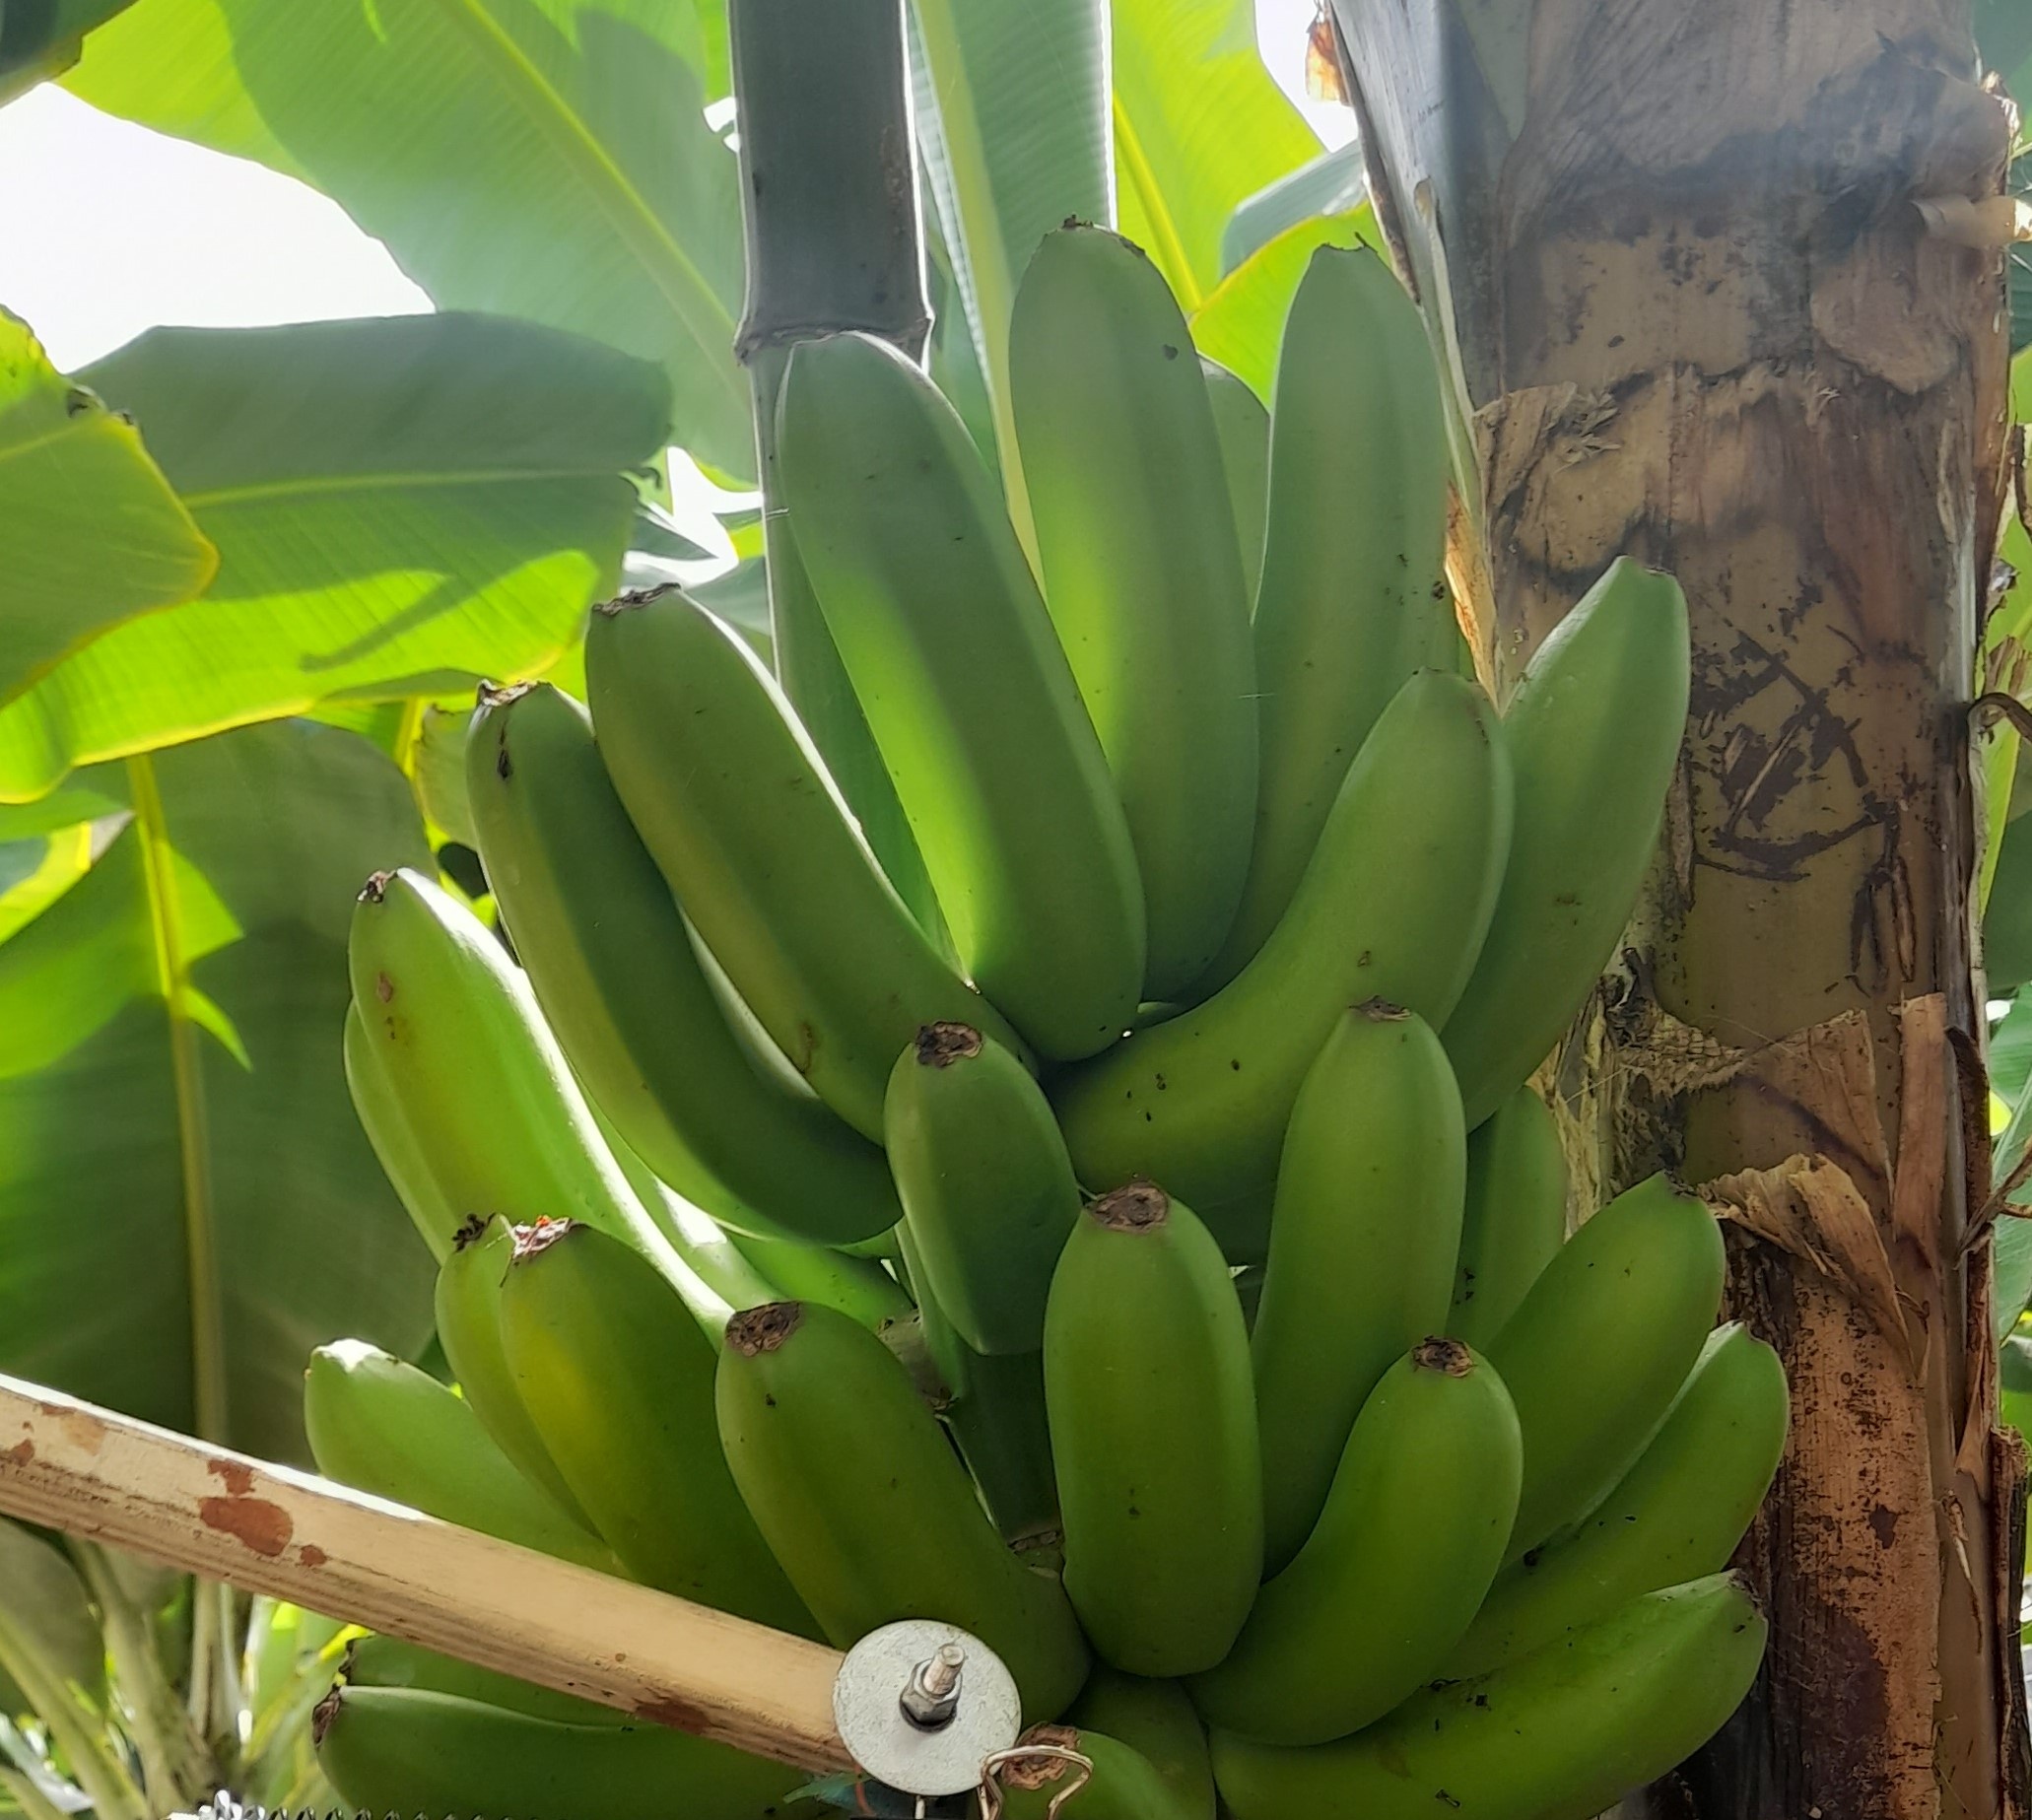
Label: Cut